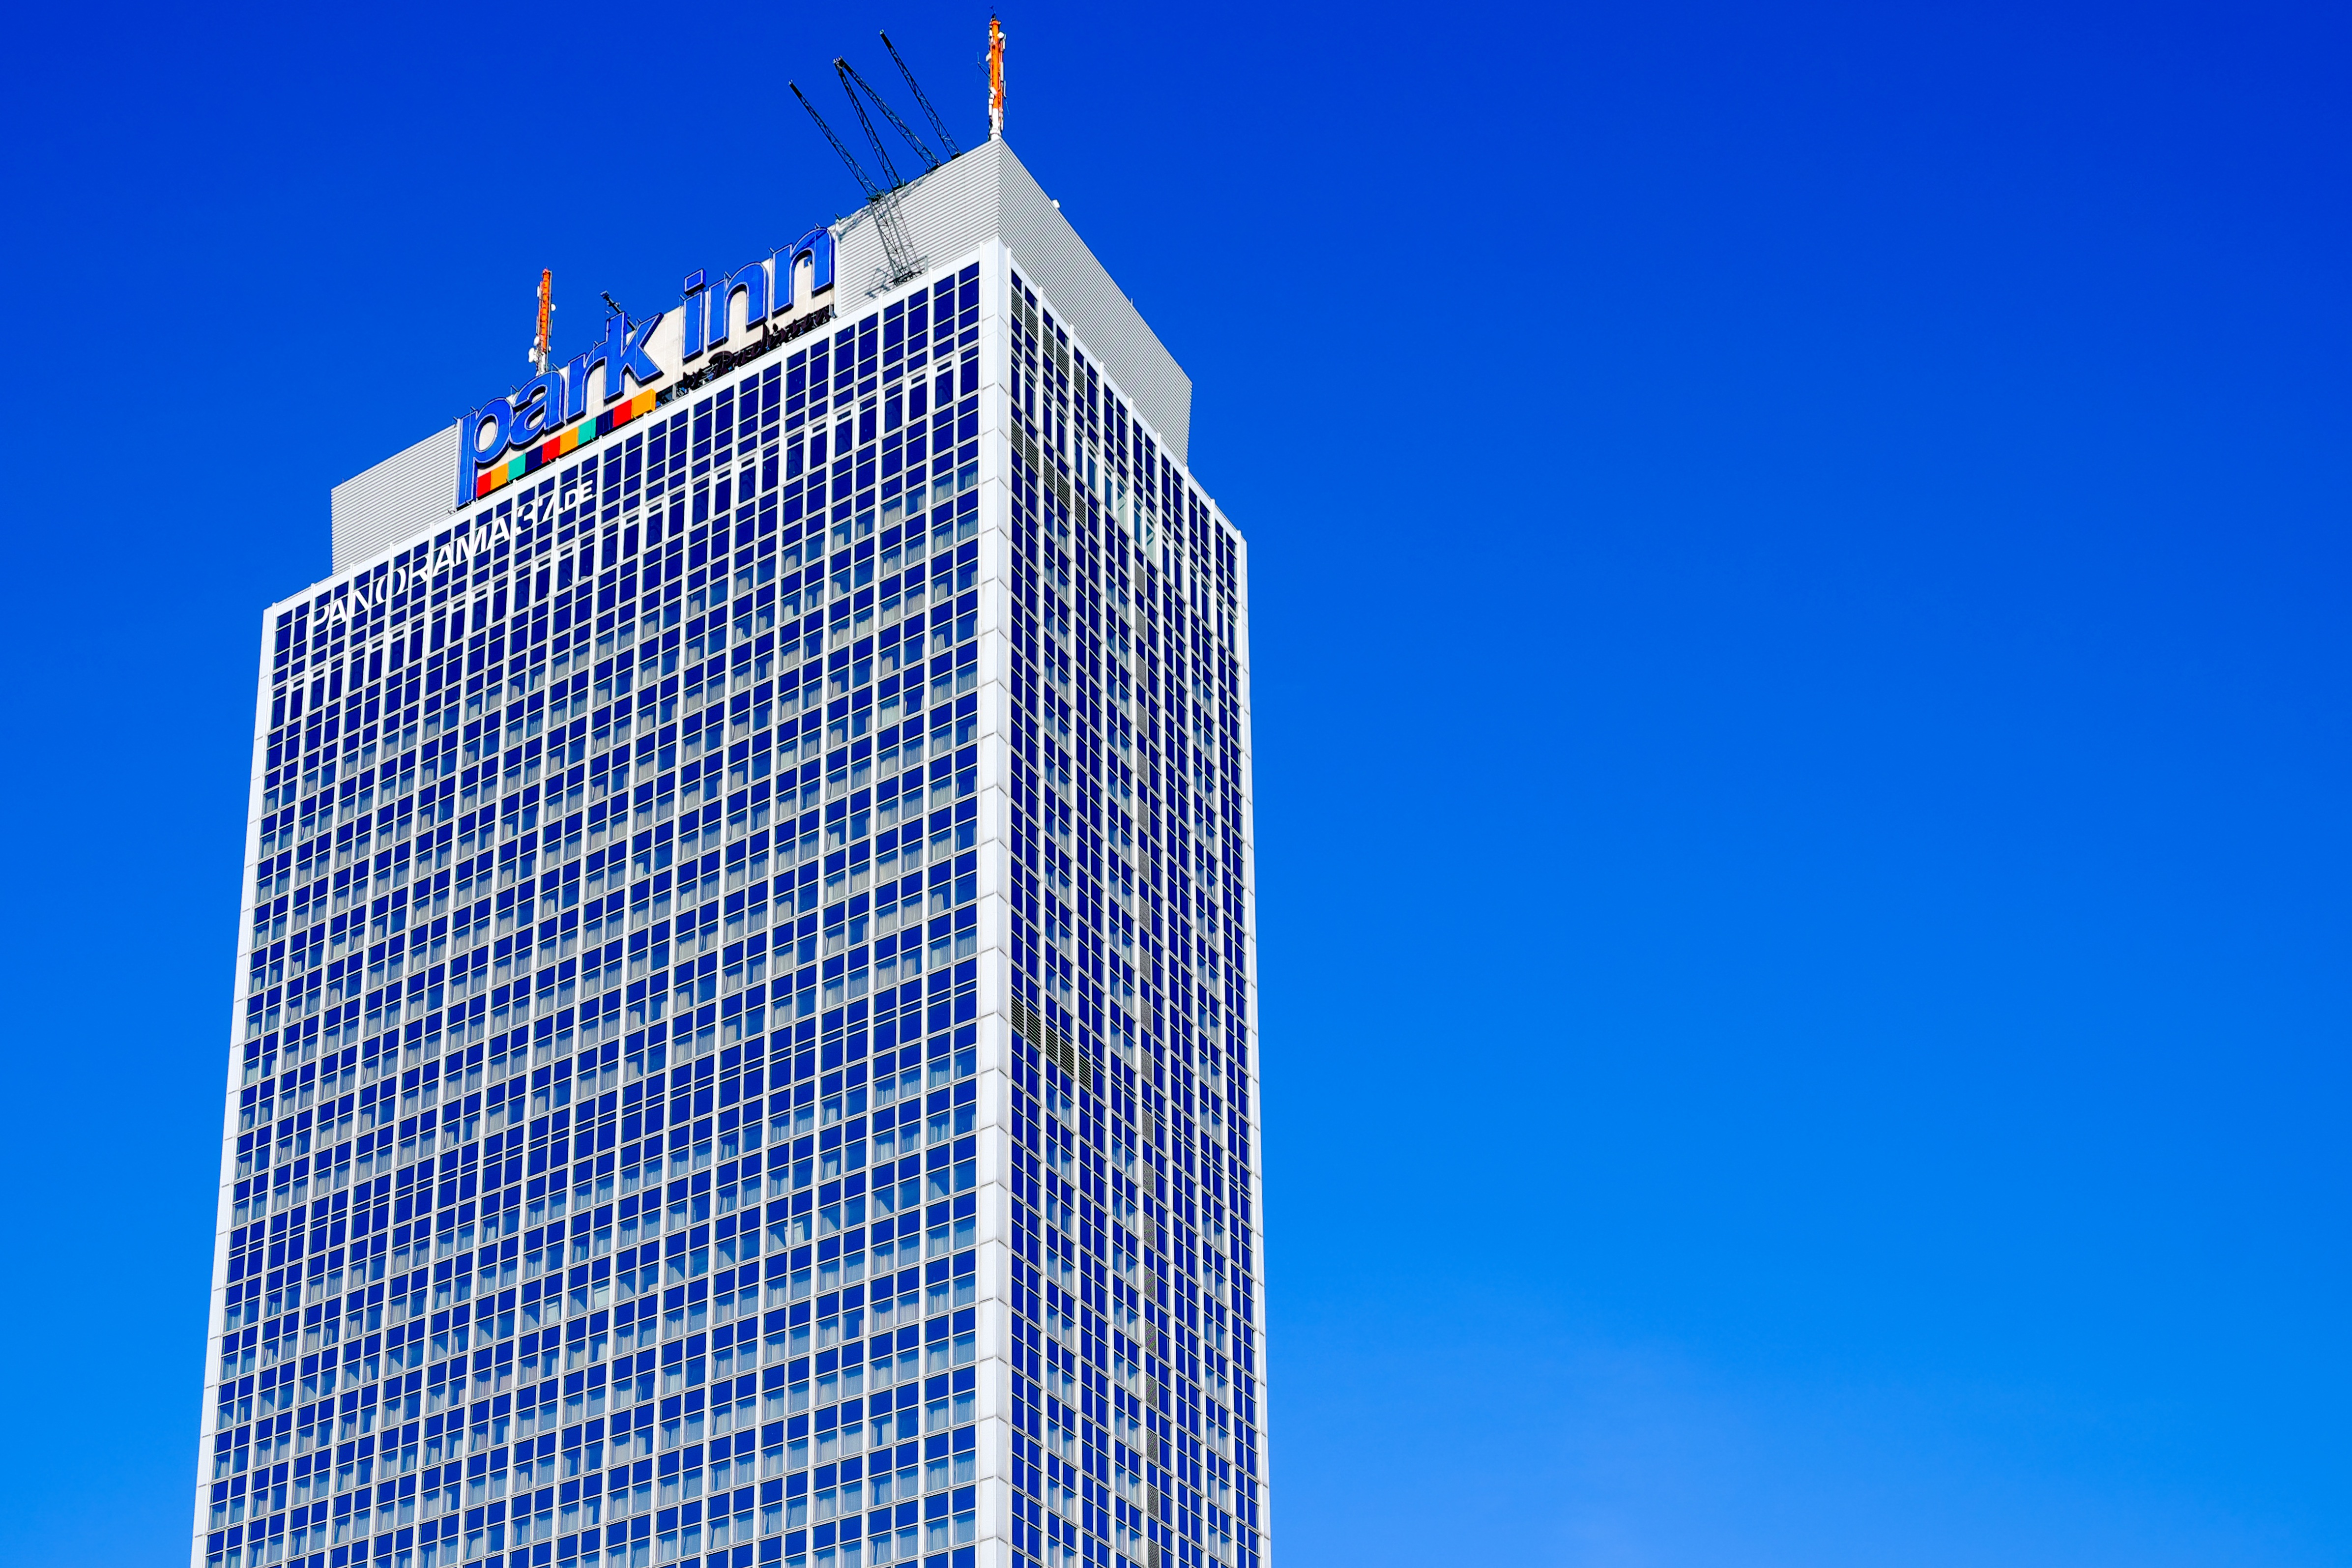
architecture, sky, glass, building, city, skyscraper, cityscape, downtown, tower, landmark, facade, blue, modern, tower block, berlin, metropolis, alexanderplatz, metropolitan area, hotel building, park inn by radisson